Rosbach vor der Höhe

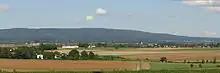
Steinkopf

The highest point of the Eastern Taunus edge is the Steinkopf with a height of 518 m. The mountain lies in between Ober-Rosbach and Pfaffenwiesbach, part of the town Wehrheim.